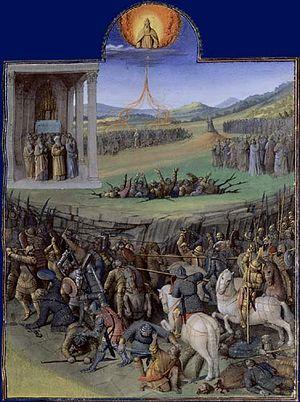
Le Pays de Canaan est une expression de la Bible hébraïque qui désigne la région de Canaan.